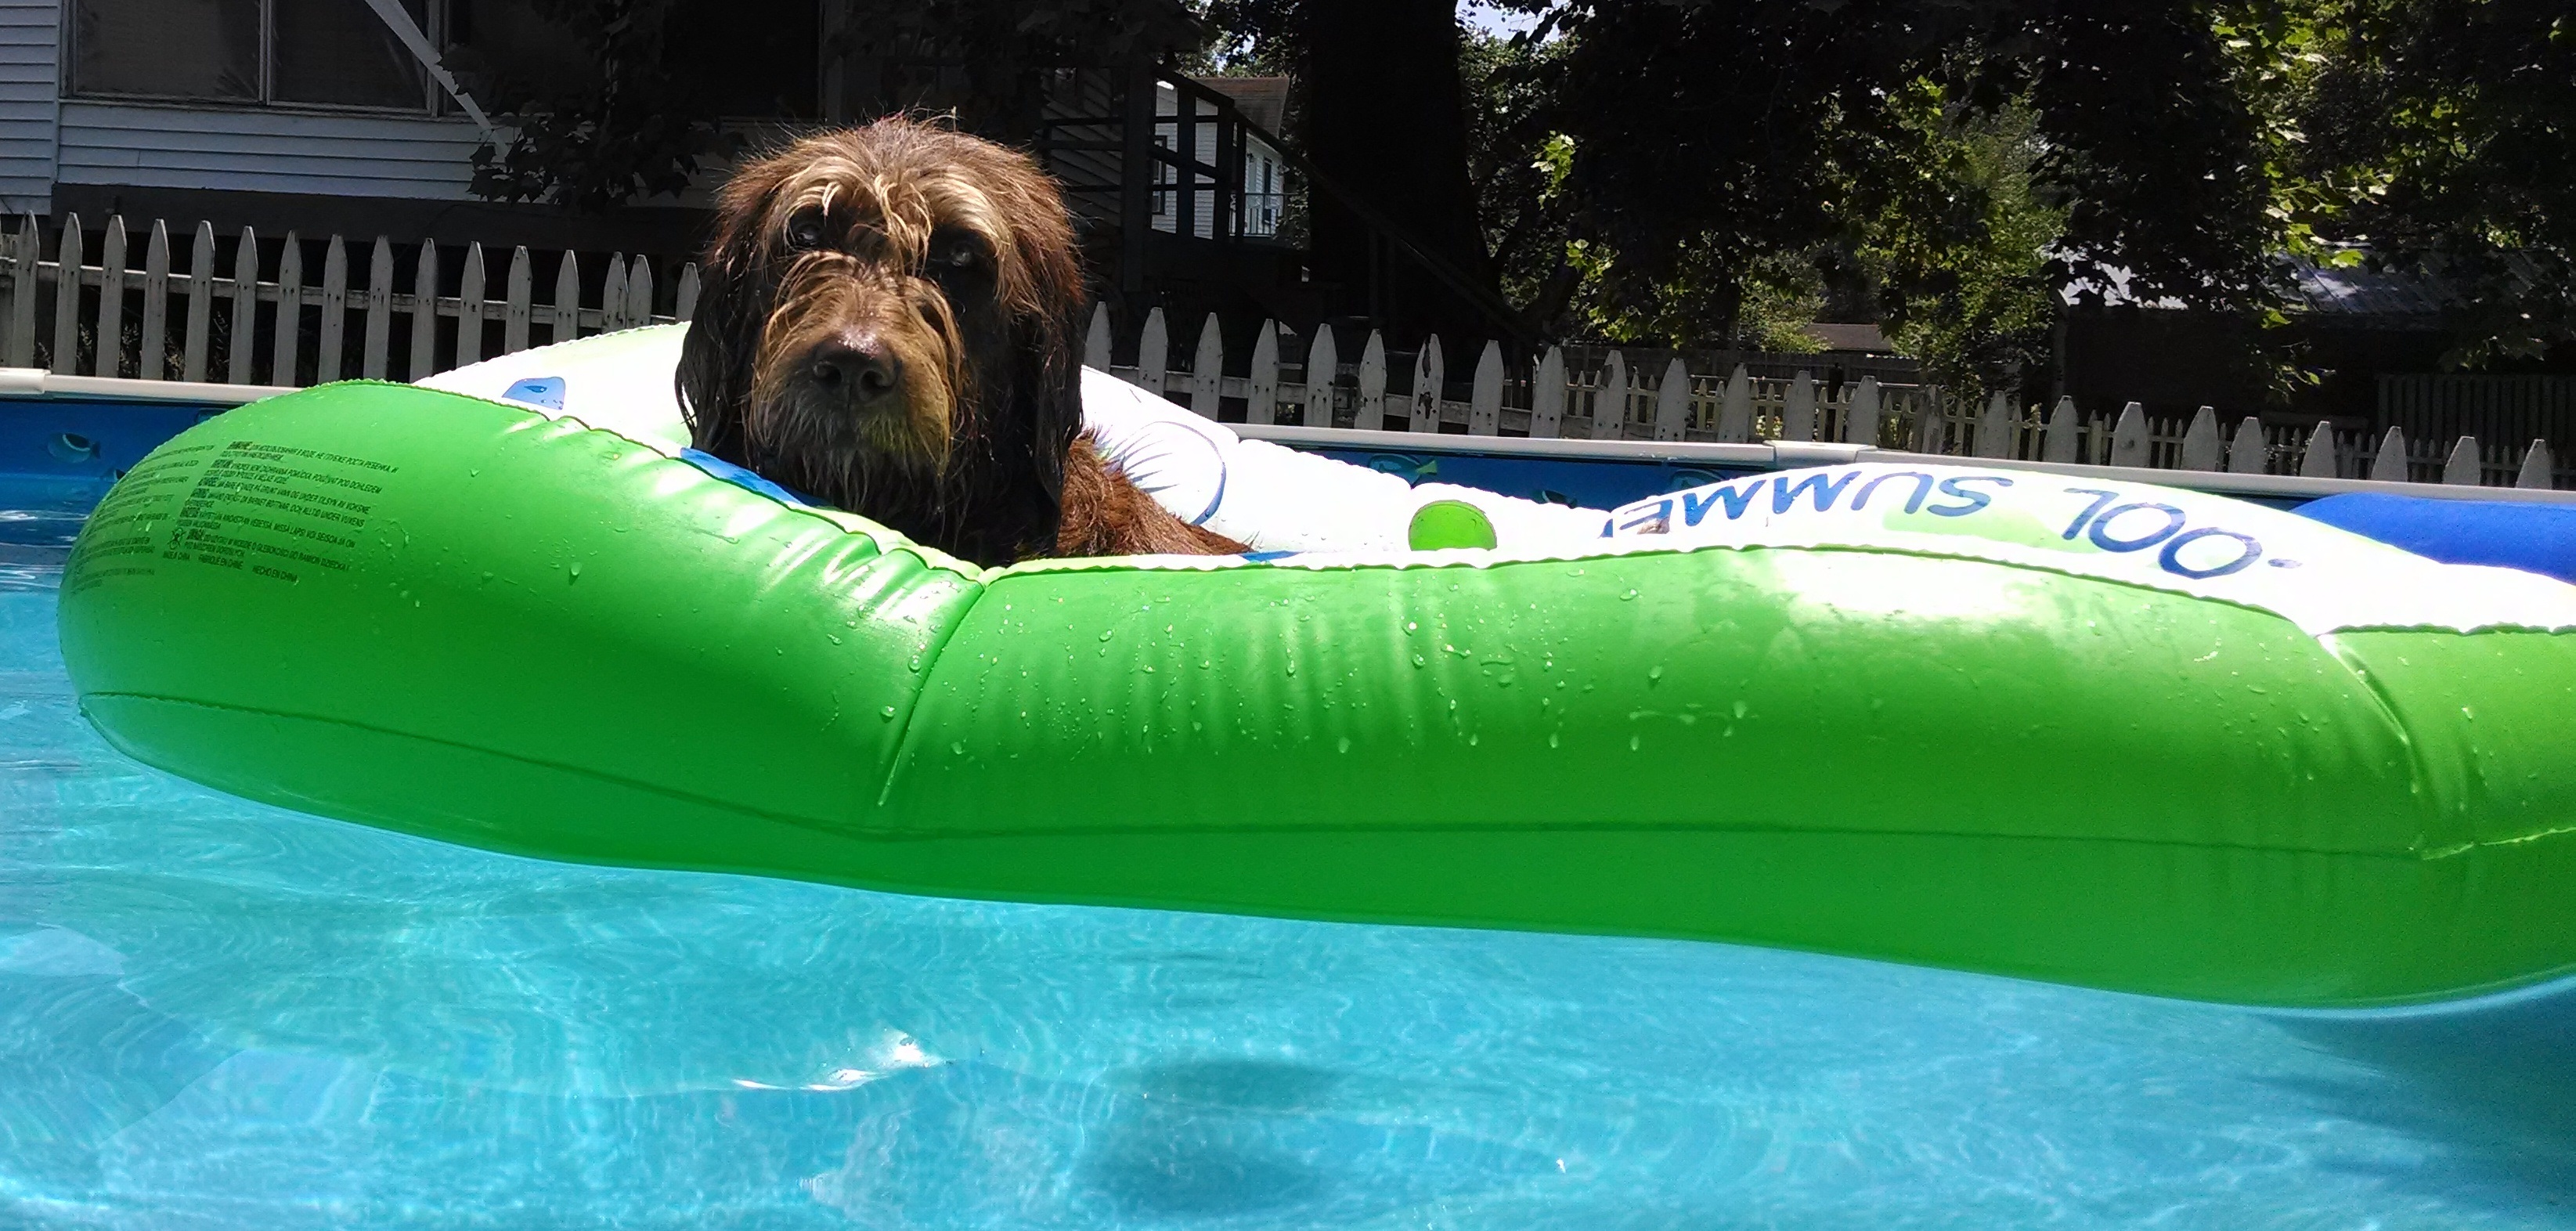
sun, pool, relax, swimming pool, swimming, relaxation, games, inflatable, labradoodle, playground slide, pool raft